Michael Kohlhaas

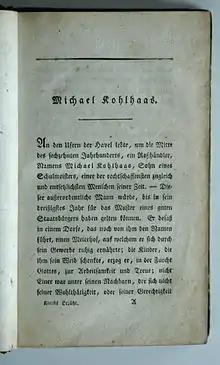
Opening of the novella, first edition, 1810

The Brandenburg horse dealer Michael Kohlhaas is leading a team of horses in the direction of Saxony when an official of the nobleman Junker Wenzel von Tronka detains him, claiming that he does not have proper transit papers. The official demands that Kohlhaas leave two horses as collateral.